Skipper (Barbie)

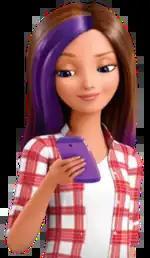
Skipper's animated appearance from "Barbie Dreamhouse Adventures".

According to the Random House novels of the 1960s, Skipper is the second child of George and Margaret Roberts of Willows, Wisconsin (their first child being Barbie). In these novels, she attended Baker Elementary, while the Marvel Comics of the early 1990s had her at Central Junior High School.